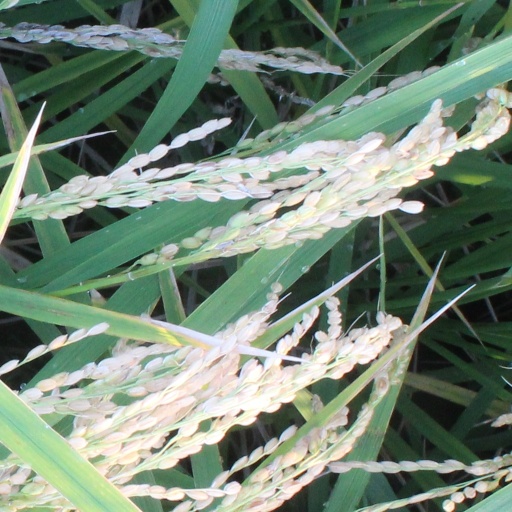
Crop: rice